Lucien Saint

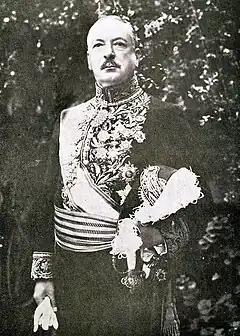
Lucien Saint in 1930, in Meknes

Lucien Charles Xavier Saint was born on 26 April 1867 in Évreux, Eure, where his father was a doctor.